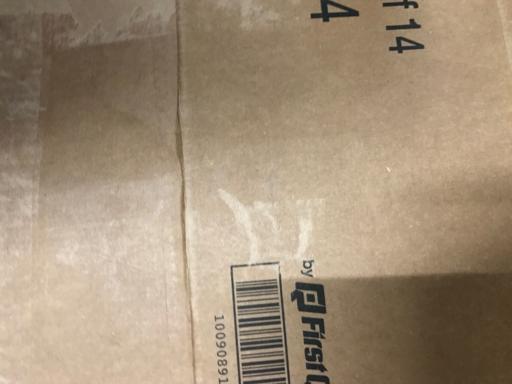
Waste category: cardboard